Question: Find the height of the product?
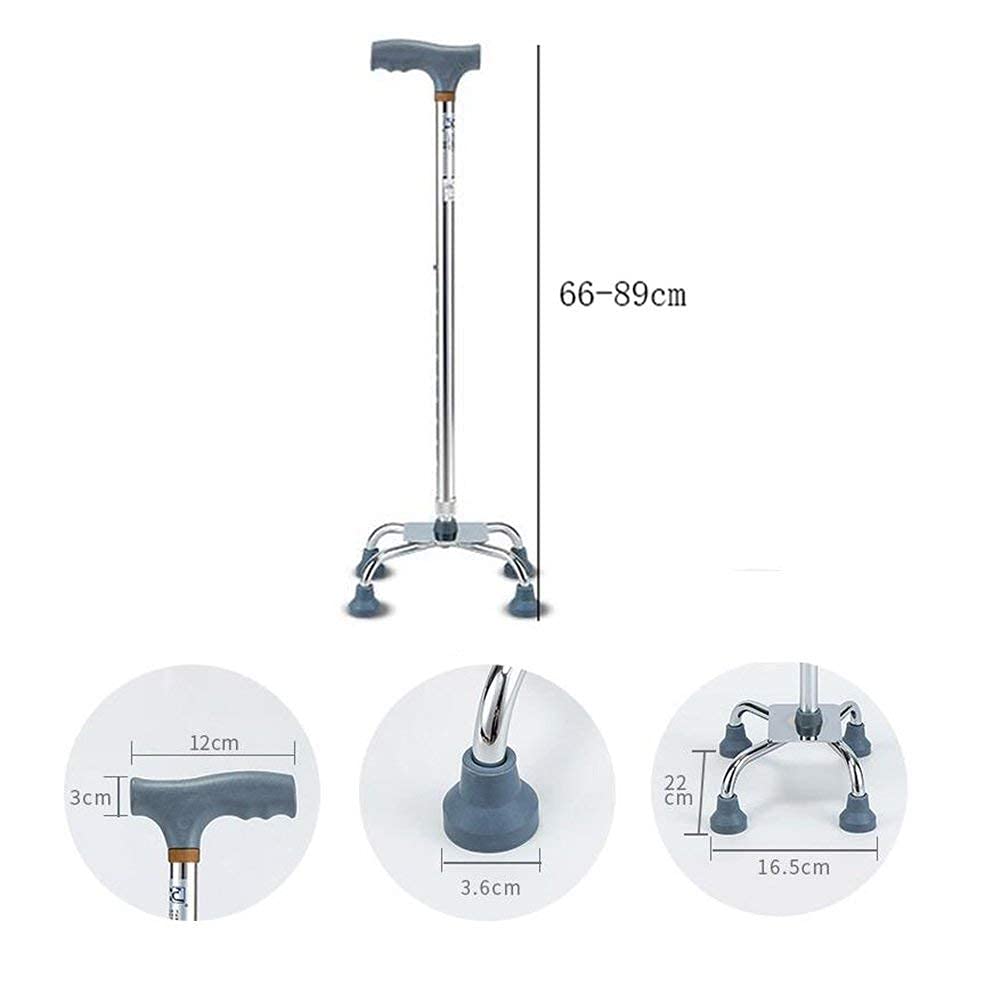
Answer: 66.0 centimetre